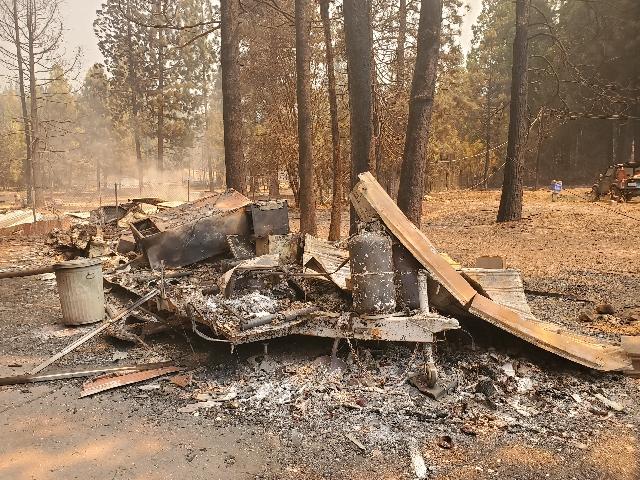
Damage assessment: destroyed